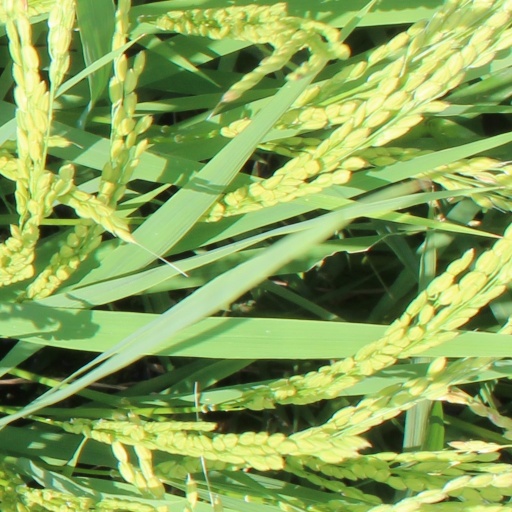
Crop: rice